HMS Phoenix (N96)

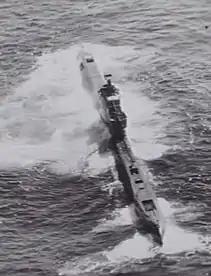
HMS "Phoenix" en route from China Station to the Mediterranean Sea

"Phoenix" was laid down at Cammell Laird shipyard in 1928. The ship was the 18th in a series of British warships named after the mythical phoenix, and had the motto "Resurgam" (Latin for "I will rise again") "Phoenix" was originally deployed on the China Station as part of the 4th submarine flotilla. Ships of the China Station were tasked with trade protection and were used as a symbol of British power. In later September 1935, "Phoenix", , , , and the depot ship were ordered to travel to the Mediterranean. While in the Mediterranean, the ships participated in naval exercises including the crash dive manoeuvre. Eight months later, the small group was ordered back to Hong Kong. In April 1940, the flotilla, along with "Medway", was ordered to the Mediterranean Sea to support naval operations there and the 1st submarine flotilla was established.